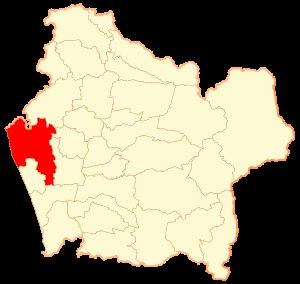
Carahue est une ville et une commune du Chili de la Province de Cautín, elle-même située dans la Région de l'Araucanie. En 2012, la population de la commune s'élevait à 10 678 habitants. La superficie de la commune est de 1 341 km².